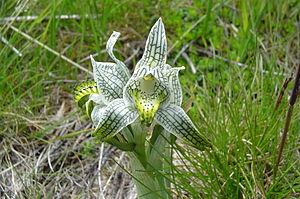
Orchidée Chloraea magellanica. Photo prise au parc Torres del Paine
Le parc national Torres del Paine est un parc national du Chili situé entre la cordillère des Andes et la steppe de Patagonie. Administrativement, il appartient à la XIIᵉ région de Magallanes et de l'Antarctique chilien et à la province de Última Esperanza.